Rancho Santa Anita

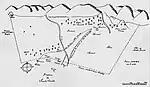
Map of Rancho Santa Anita circa 1800

The land granted to Reid was previously owned by the Mission San Gabriel. The San Gabriel Mission was founded in 1771 as the 4th of the Spanish missions in California. The San Gabriel Mission planted acres of land, in with: wheat, barley, corn, beans, peas lentils, fruit trees and vineyards. The land also grazed about 20,000 head of cattle. After the Mexican War of Independence in 1821, the Mexican secularization act of 1833 was passed. Starting in 1834 Mexico took away much of the Catholic Church's Mission land and sold it as Ranchos.